Ueno Station

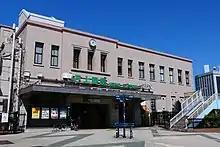
Hirokoji entrance, 2020

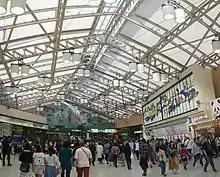
Central ticket gate, 2019

Like most major stations in Japan, Ueno Station contains and is surrounded by extensive shopping arcades. The station contains a branch of the Hard Rock Cafe.